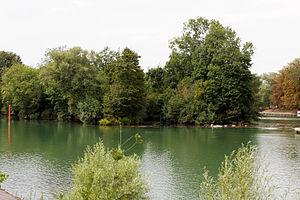
ll'ile d'Amour (Bry-sur-Marne) vue d'amont
L'Île d'Amour est une île fluviale française de la Marne.
L'Île du Moulin est une île fluviale française de la Marne située sur le territoire de la commune de Bry-sur-Marne.